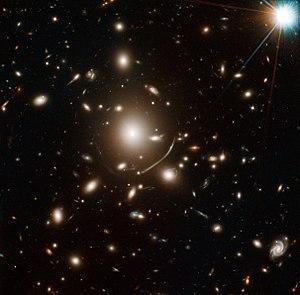
Abell 383 est un amas de galaxies situé à environ 2,5 milliards d'années-lumière de la Terre dans la constellation de l'Éridan.